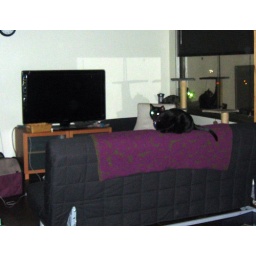
(alexander on a kitty condo &amp;amp; reflected in the window) while kiki lounges on the couch